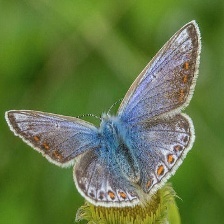
Species: CHALK HILL BLUE
Butterfly family (ImageNet category): lycaenid_butterfly